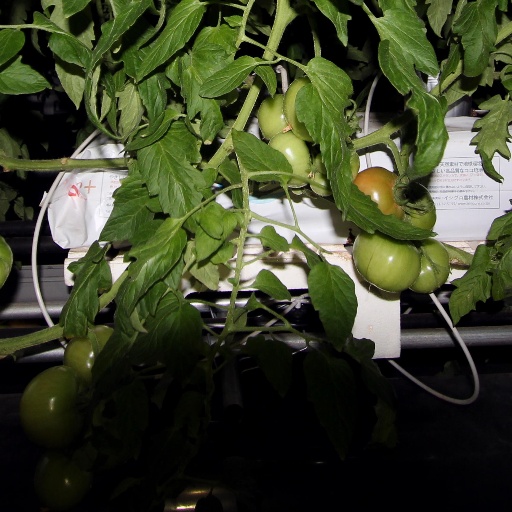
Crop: tomato